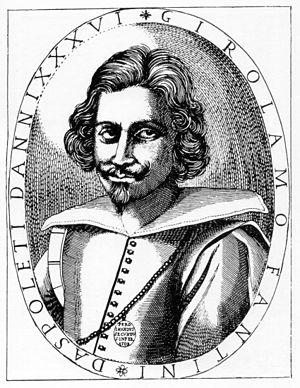
Girolamo Fantini, né à Spoleto, baptisé le 11 février 1600 et mort à Florence le 6 mai 1675 est un trompettiste et compositeur italien de la période baroque.